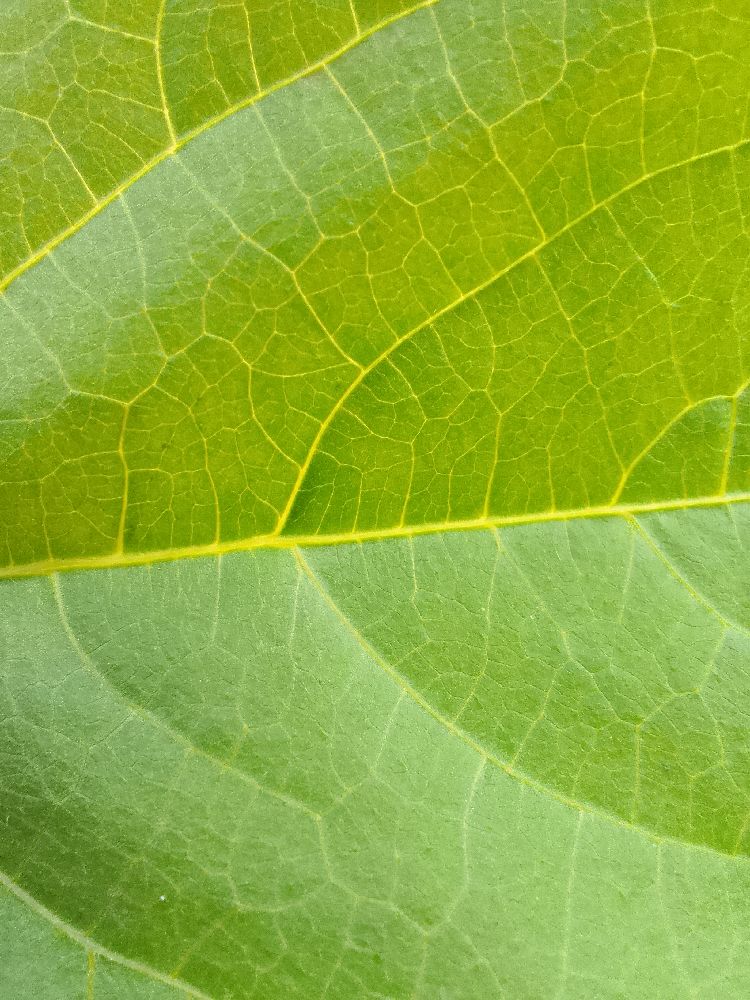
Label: healthy